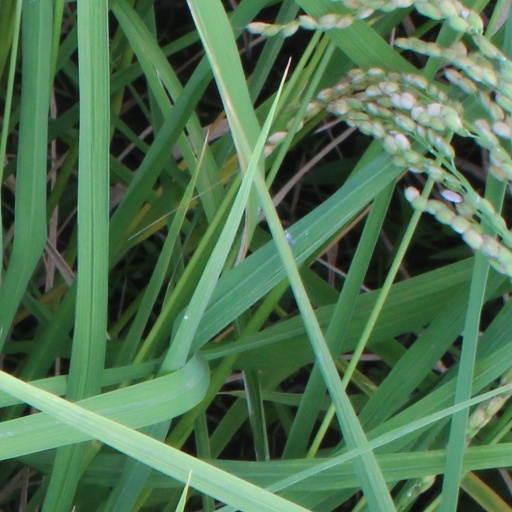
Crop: rice